Enriqueta Compte y Riqué

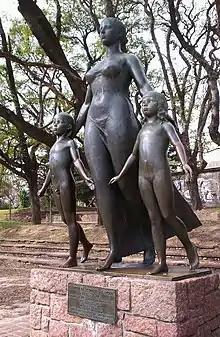
Monument located in the Children's Corner of Parque Rodó, by the Uruguayan sculptor Armando González

Currently the oldest preschool on the South American continent, Kindergarten No. 213, founded by Compte in 1892 in the neighborhood of Aguada, bears her name, as does a street in Montevideo.